Auswil

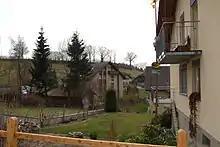
Newer apartment buildings in Auswil

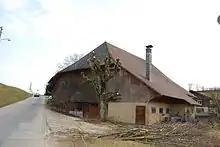
Farm house in Auswil

Auswil has a population of . , 1.7% of the population are resident foreign nationals. Over the last 10 years (2000-2010) the population has changed at a rate of -11.4%. Migration accounted for -9.7%, while births and deaths accounted for -1.4%.